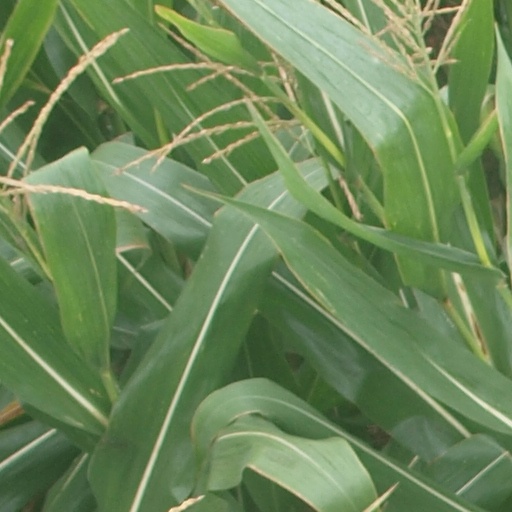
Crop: maize; corn